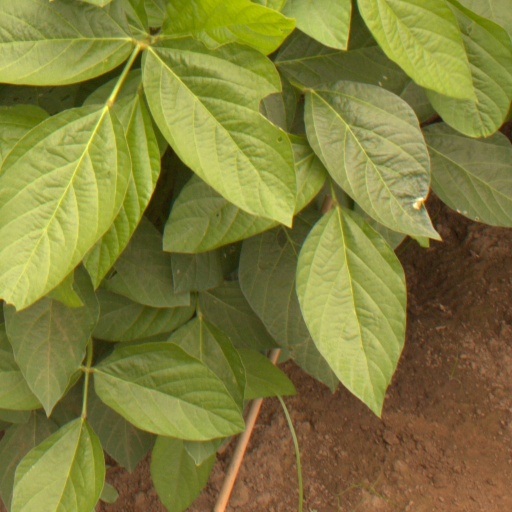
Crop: soybean